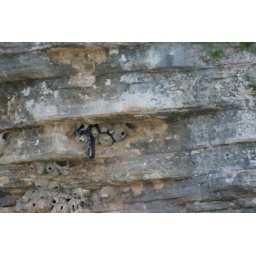
Snake in swallows' nests on a river bluff, 20 feet above the water and several feet below the top